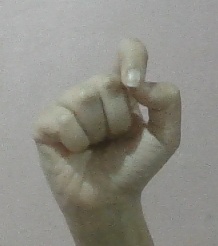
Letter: fa